Sylvius Leopold Weiss

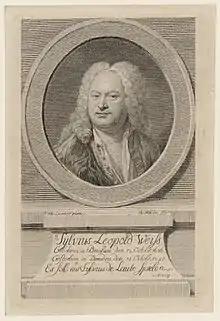
Sylvius Leopold Weiss.

Sylvius Leopold Weiss (12 October 168716 October 1750) was a German composer and lutenist.